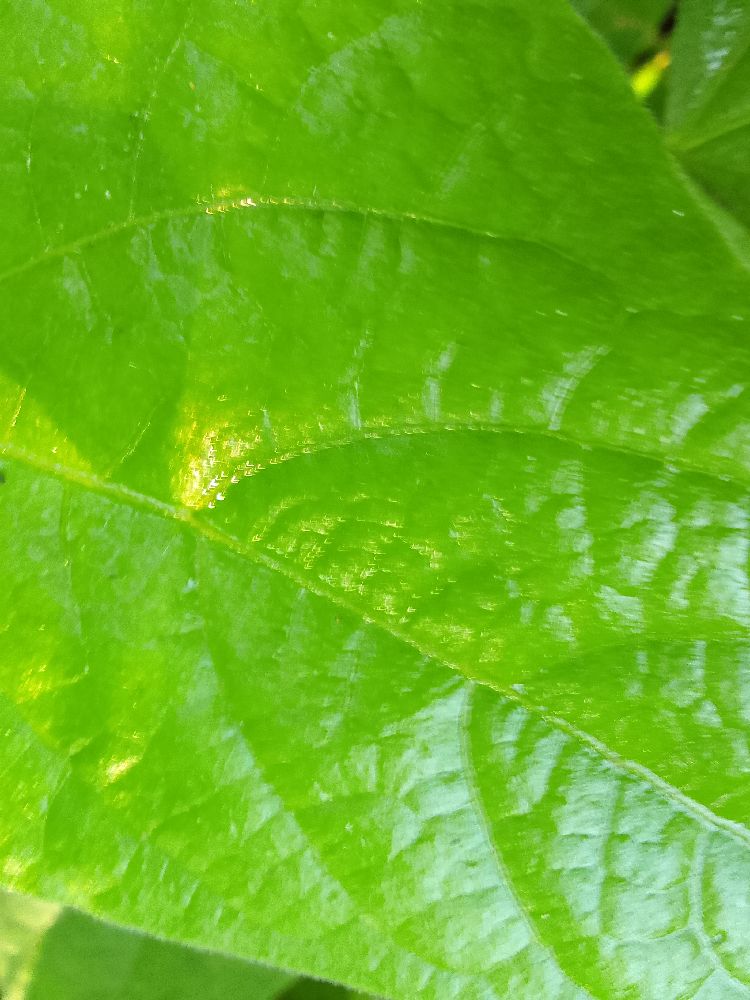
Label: healthy